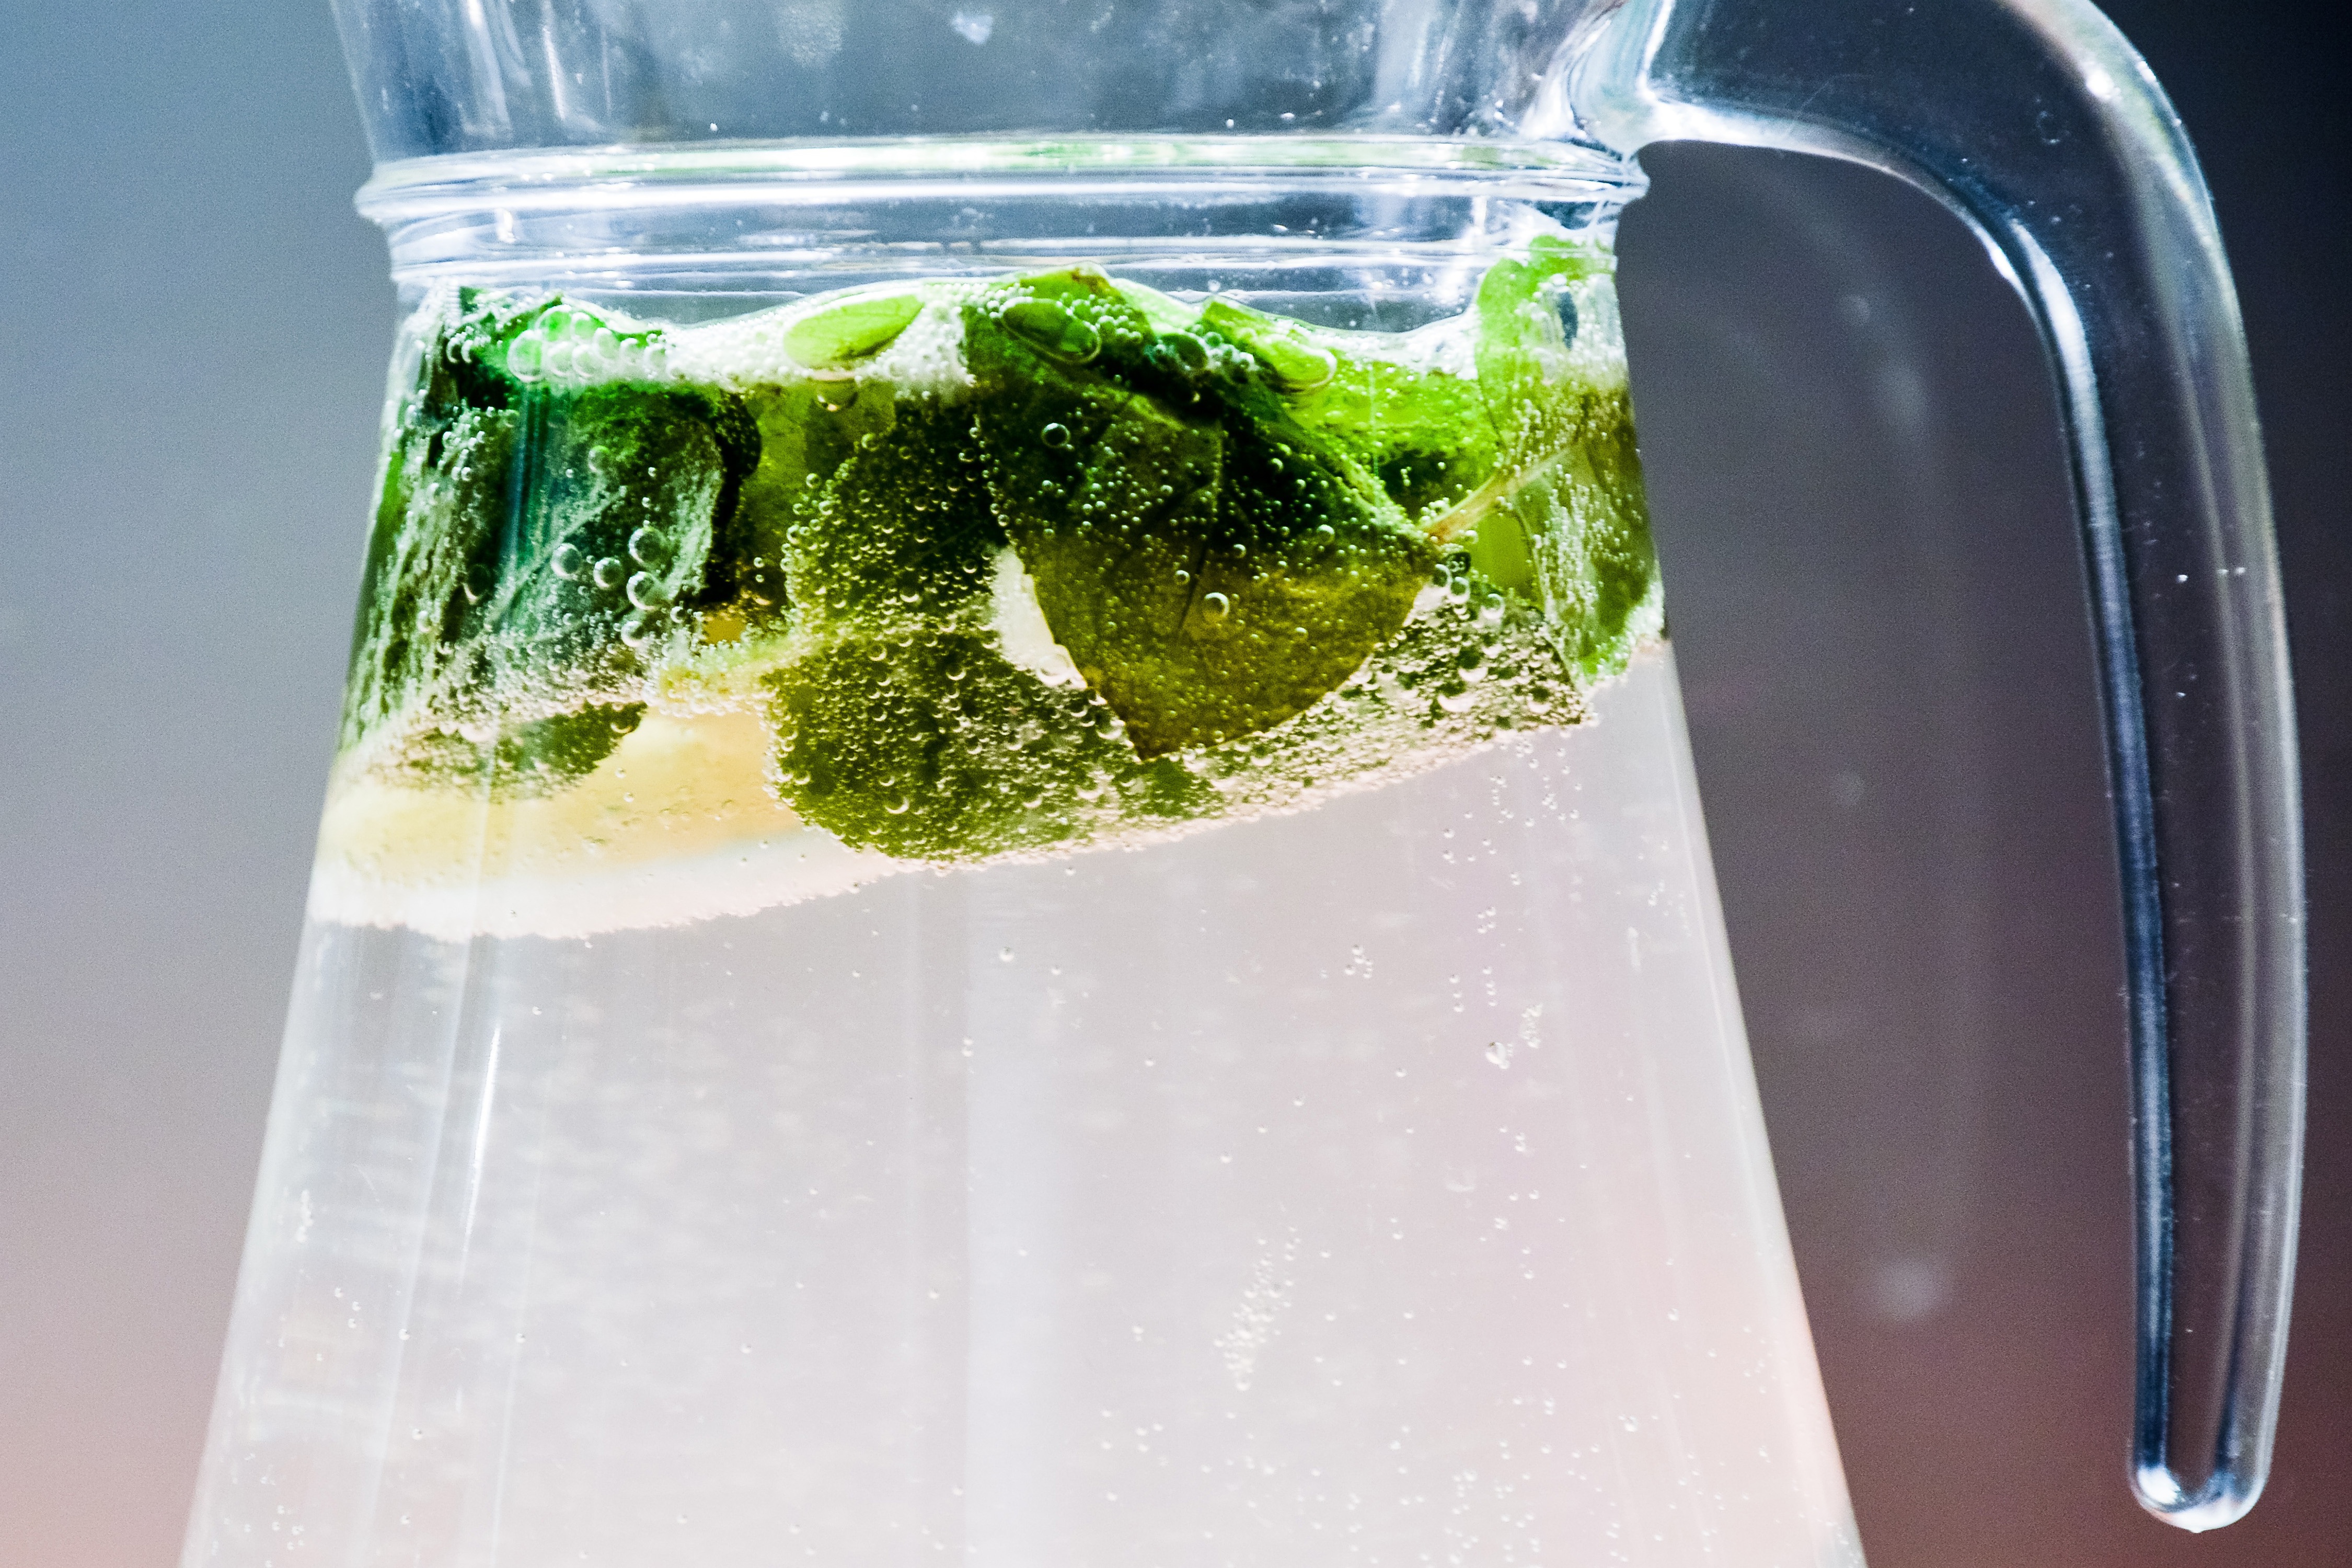
vegetable juice, drink, vegetarian food, glass, mojito, plant, herb